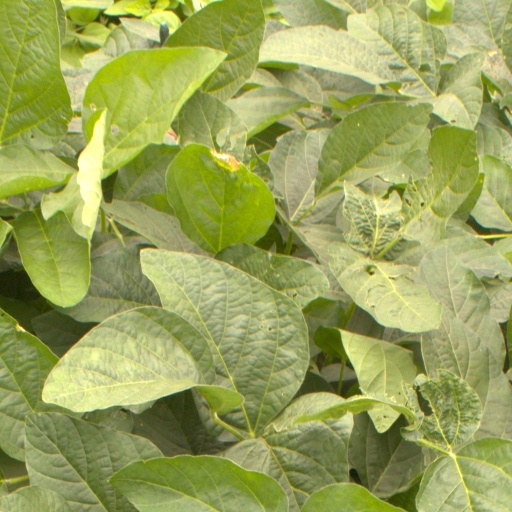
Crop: soybean